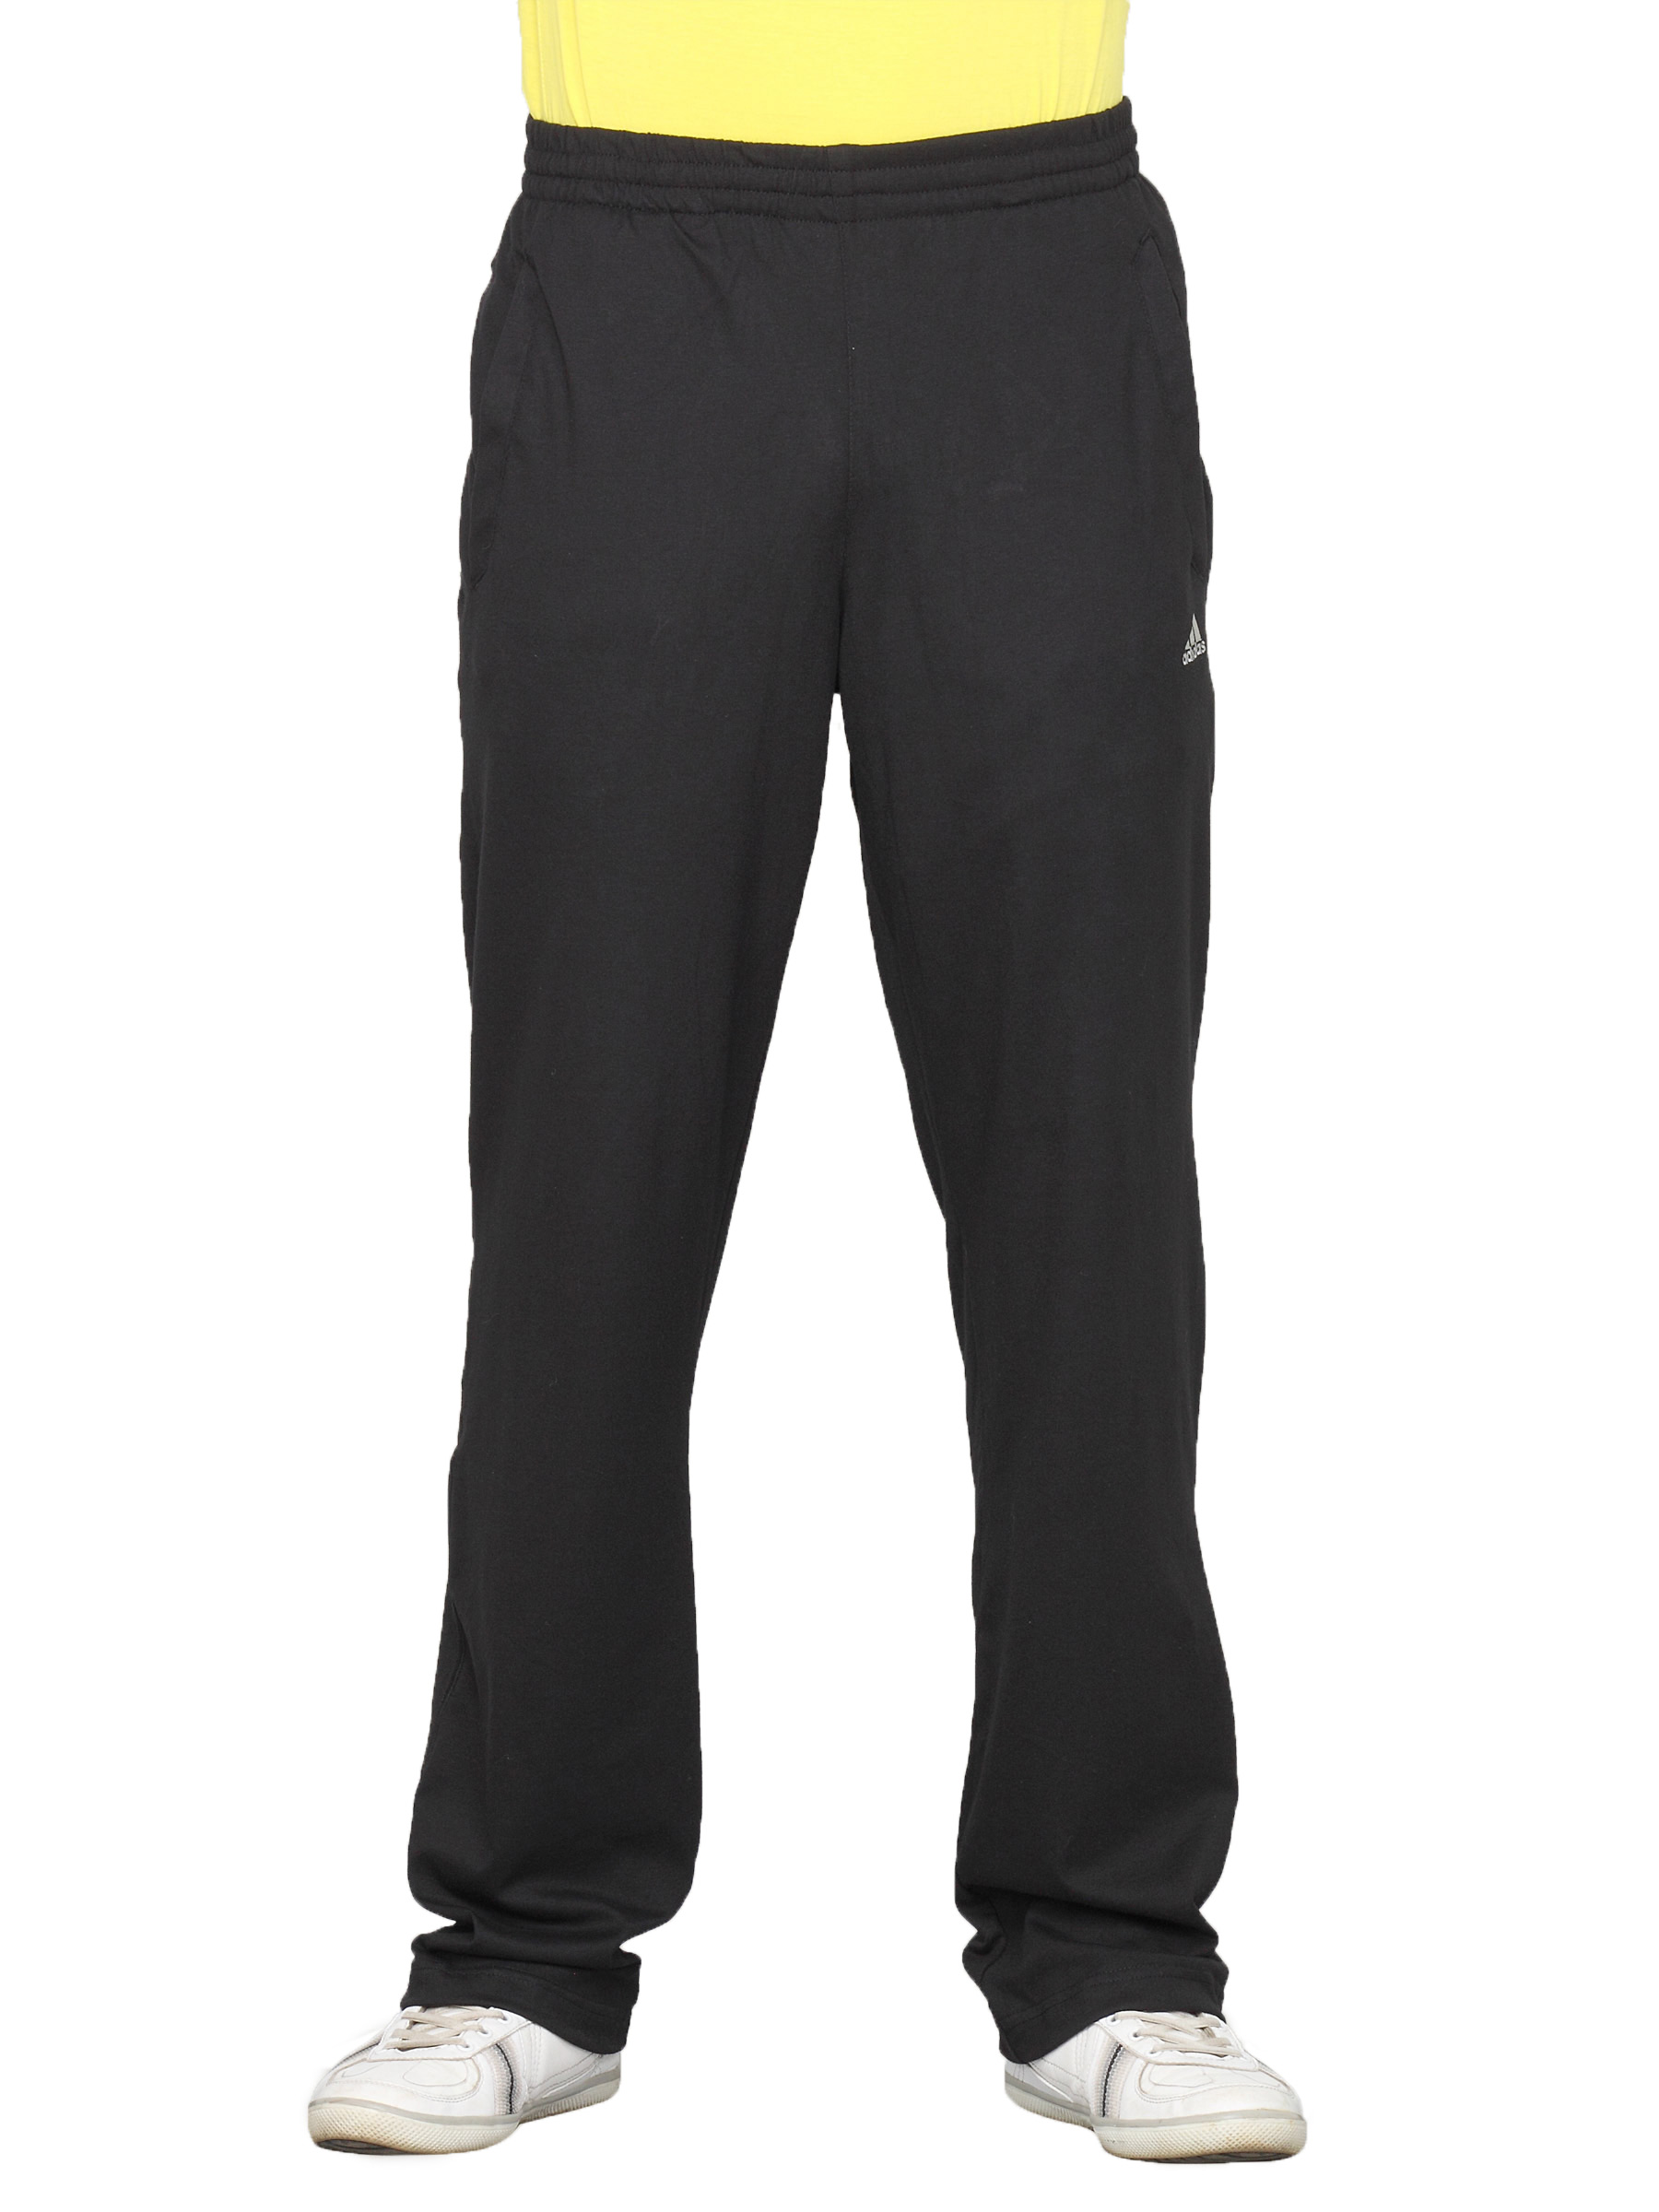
ADIDAS Men's Climalite Track Pants
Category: Apparel / Bottomwear / Track Pants
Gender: Men
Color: Black
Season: Fall 2010
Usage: Sports